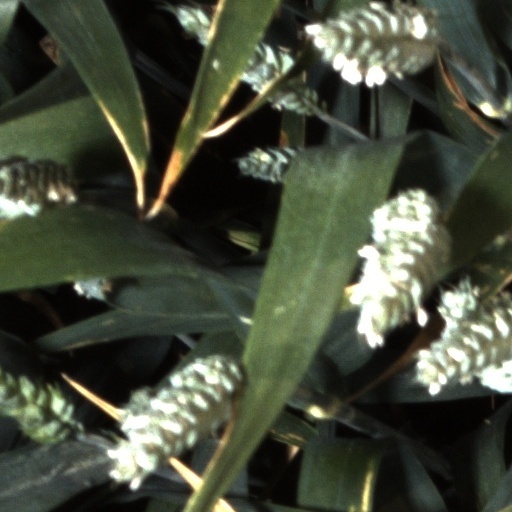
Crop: wheat